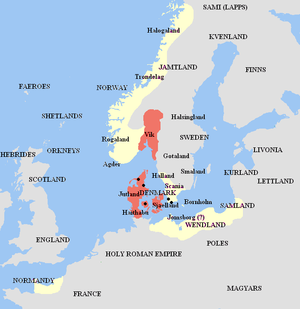
Cet article présente les faits marquants de l'histoire du Danemark.
Harald Iᵉʳ, dit Harald à la dent bleue, né vers 910 et mort à Jomsborg le 1ᵉʳ novembre 986, est roi de Danemark à partir de 958.